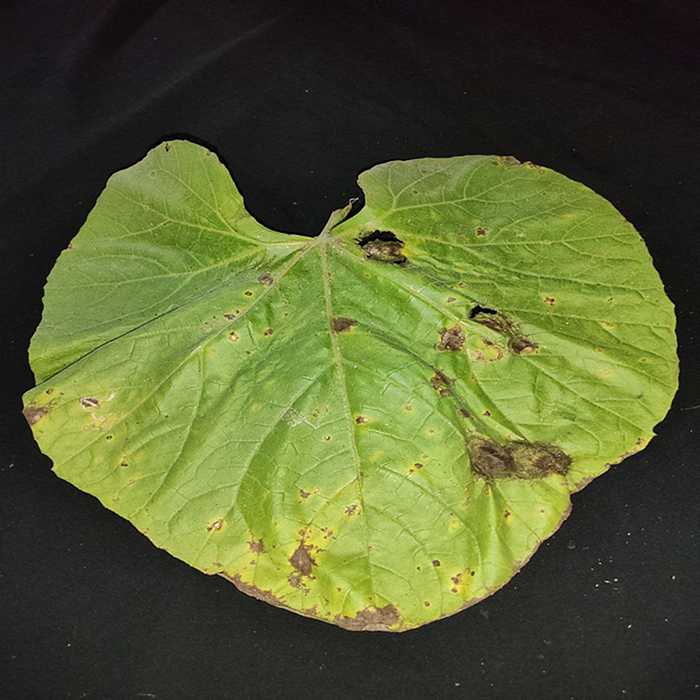
Plant: Bottle gourd
Label: Downey mildew